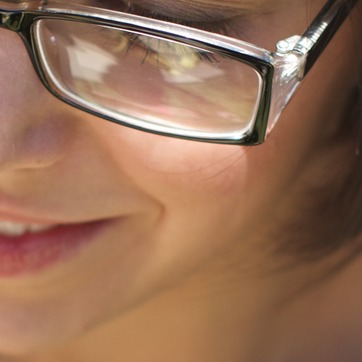
Material: skin